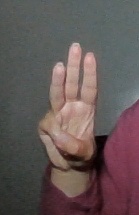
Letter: thaa